Anemia

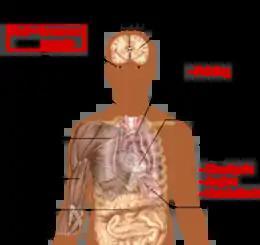
Main symptoms that may appear in anemia

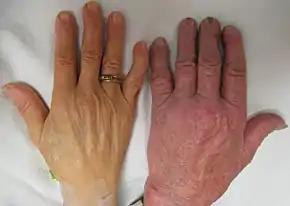
The hand of a person with severe anemia (on the left, with ring) compared to one without (on the right)

A person with anemia may not have any symptoms, depending on the underlying cause, and no symptoms may be noticed, as the anemia is initially mild, and then the symptoms become worse as the anemia worsens. A patient with anemia may report feeling tired, weak, decreased ability to concentrate, and sometimes shortness of breath on exertion. These symptoms are unspecific and none of the symptoms alone or in combination show a good predictive value for the presence of anemia in non-clinical patients.